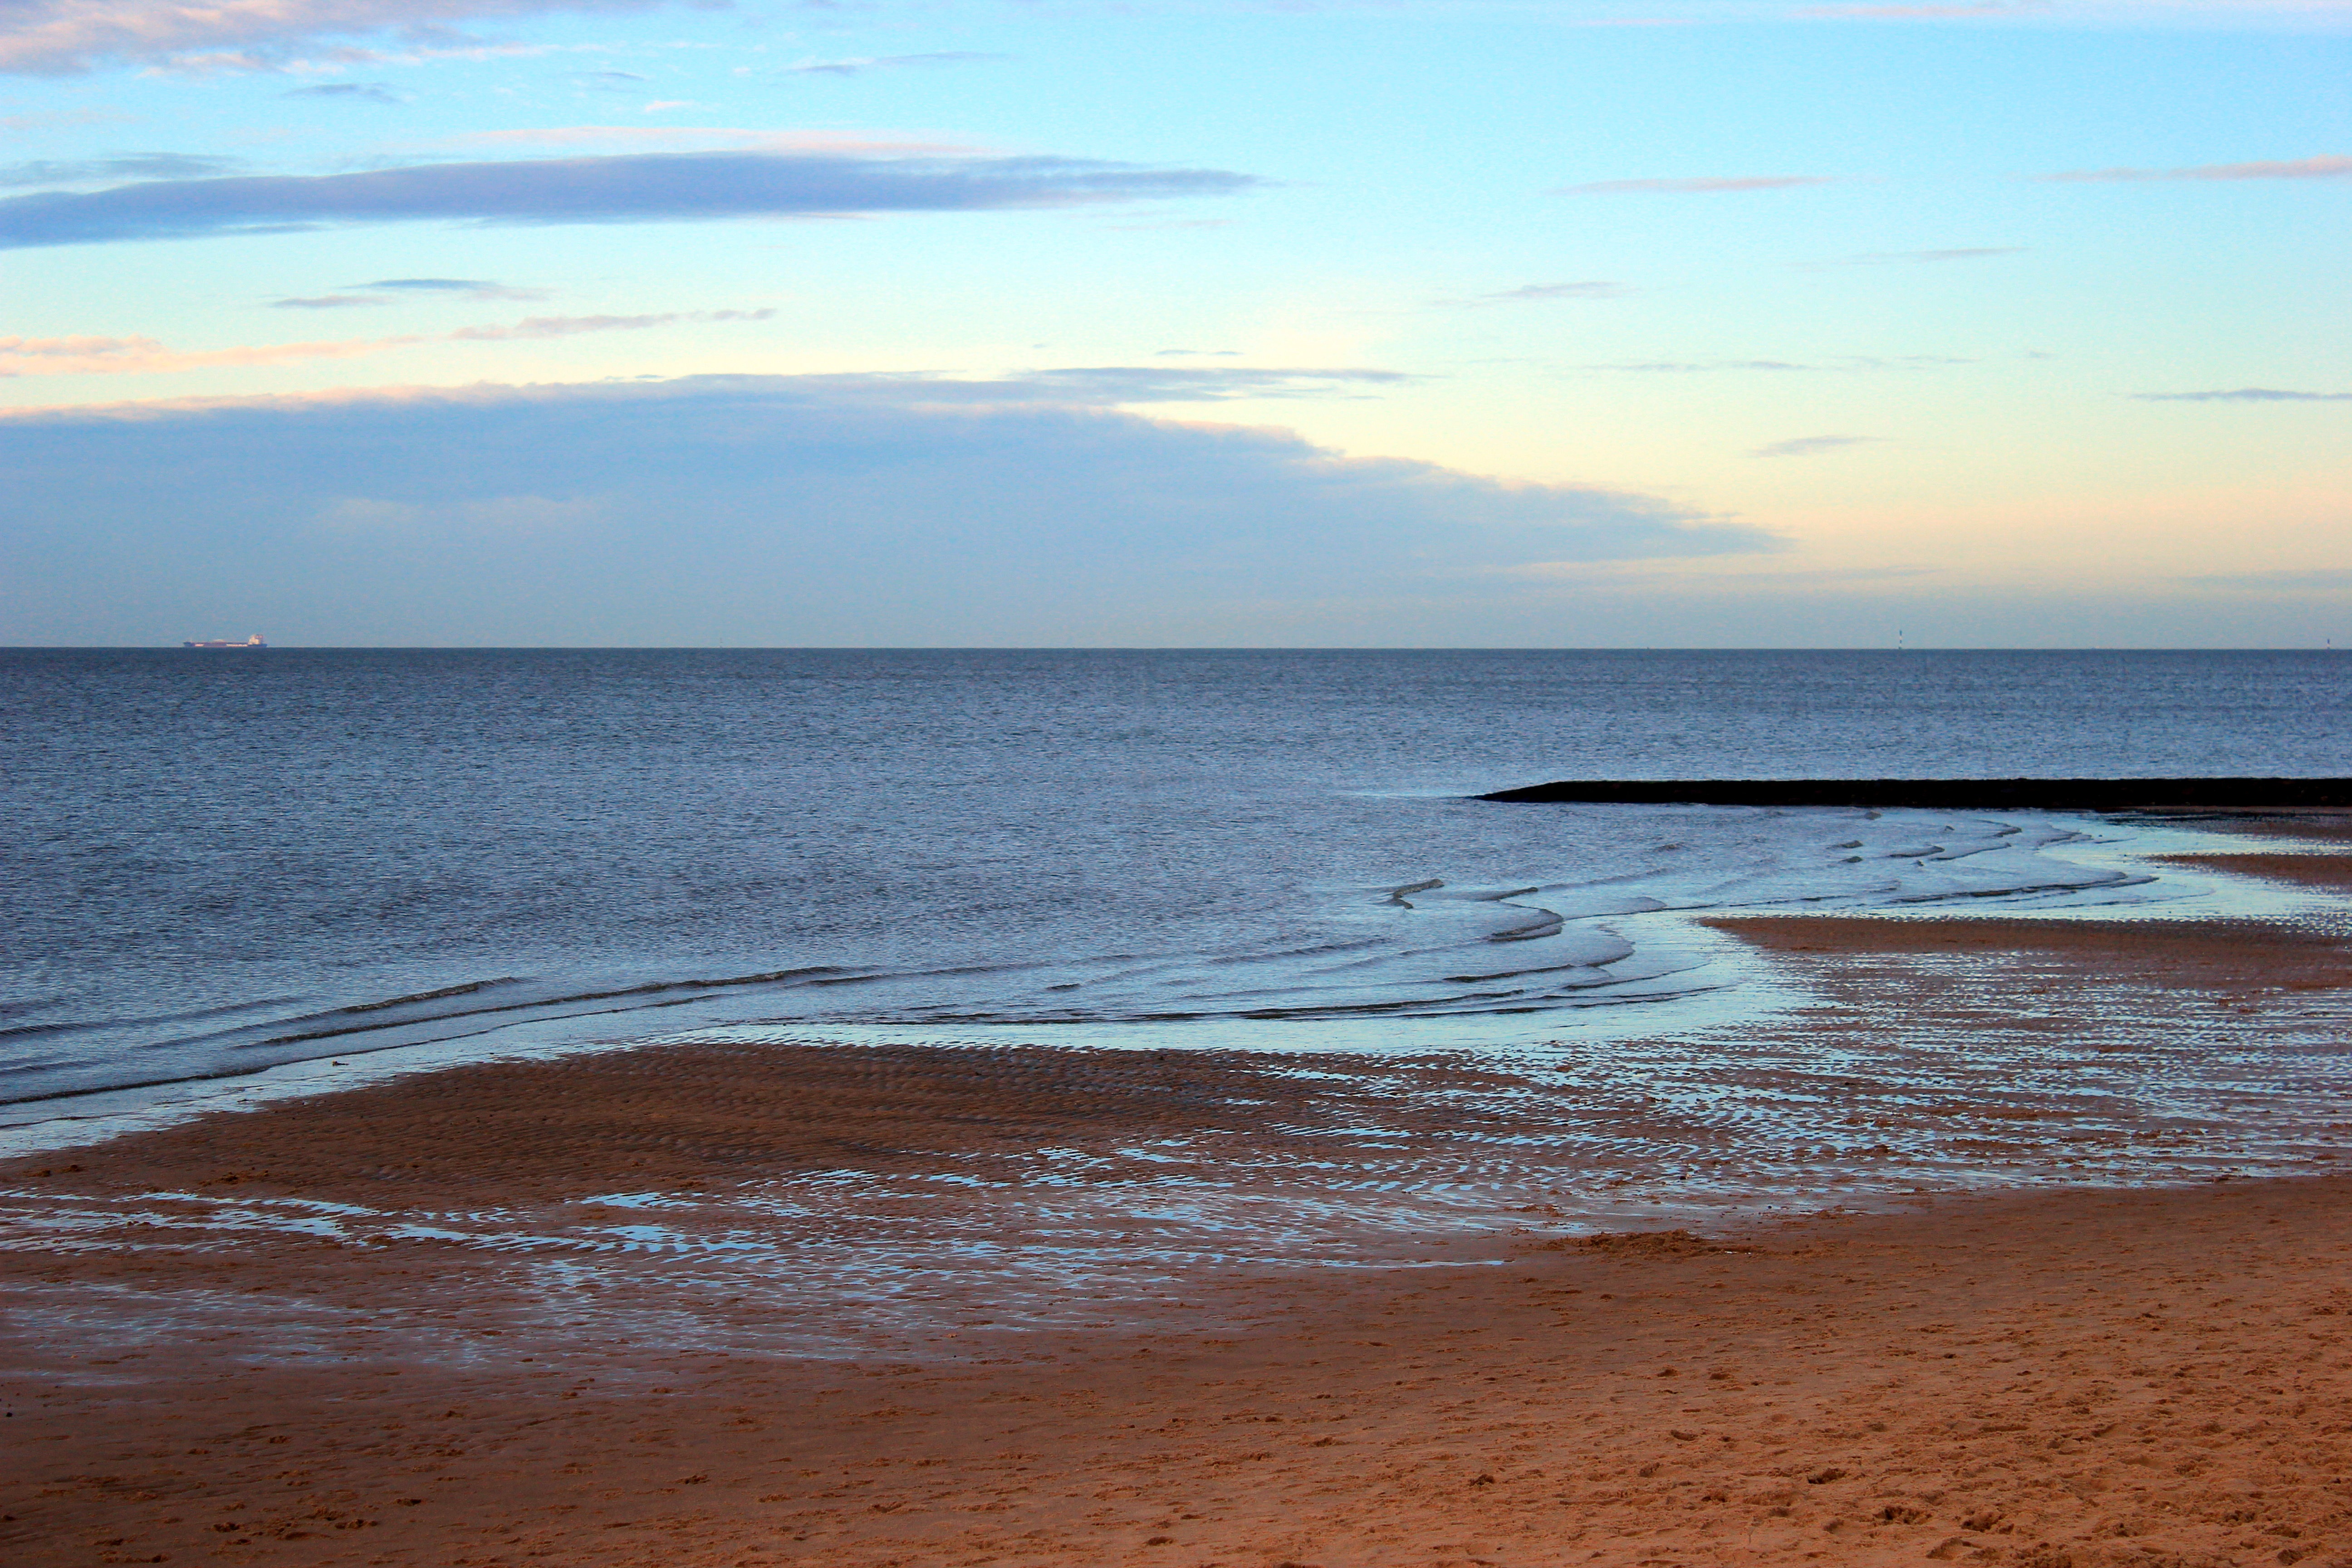
beach, sea, coast, water, nature, sand, ocean, horizon, light, cloud, sky, sunrise, sunset, morning, shore, wave, dawn, dusk, bay, body of water, north sea, cape, wadden sea, ebb, wind wave